Henrik Sedin

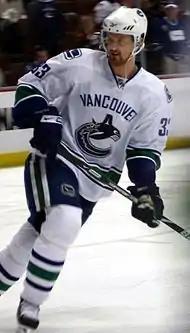
Henrik during an away game in March 2009.

Henrik entered the final game of the regular season, on 10 April against the Calgary Flames, one point behind Washington Capitals forward and captain Alexander Ovechkin for the NHL scoring lead. In a pre-game ceremony, he was awarded the Canucks' Cyclone Taylor Trophy, Cyrus H. McLean Trophy and Molson Cup as the team's most valuable player, leading scorer and three-star selection leader, respectively. He then went on to record four assists in a 7–3 win on three goals by Daniel and a goal by Kevin Bieksa to finish the season with 112 points, passing Ovechkin for the season lead, while also breaking Pavel Bure's franchise record of 110 points, set in 1992–93. Ovechkin failed to register a point in his last game the next day against the Boston Bruins, earning Henrik the League scoring title and making him the first Art Ross Trophy winner in Canucks history. With a League-leading 83 assists, he also surpassed his own team record of 71 assists in one season. In the subsequent 2010 playoffs, Henrik added 14 points in 12 games. He scored the winning goal in game four against the Los Angeles Kings with under three minutes to go in regulation to tie the series at two games each. The Canucks went on to eliminate the Kings in six games before being ousted by the Chicago Blackhawks the following round for the second consecutive year.